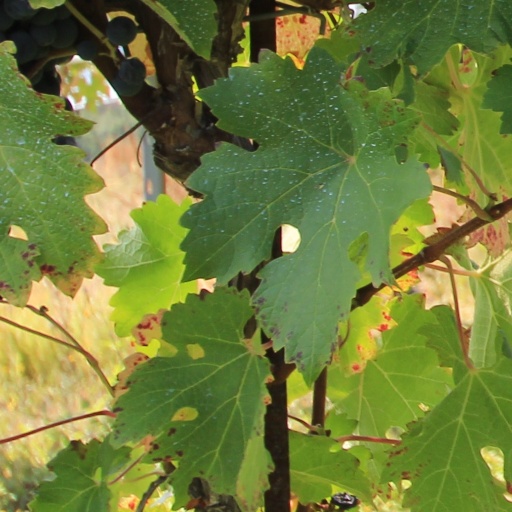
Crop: grape